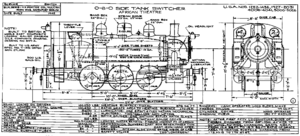
Les 030 TU furent des locomotives à vapeur importées des États-Unis par l'armée américaine lors de la libération de l'Europe sous la dénomination USATC S100.